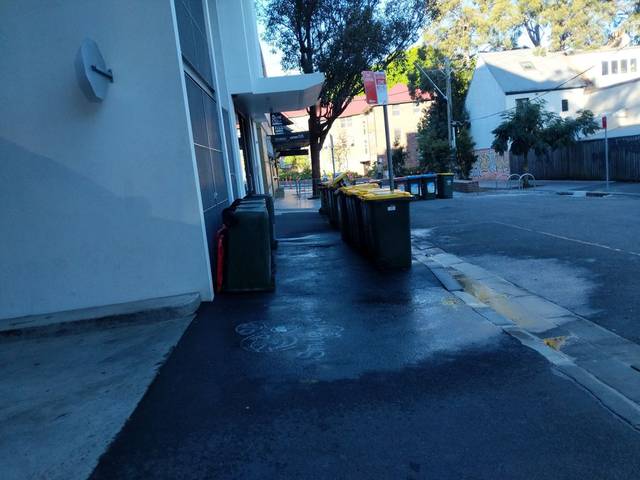
Region: Australia
Coordinates: -33.887, 151.21